Space settlement

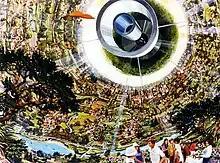
Interior of a Bernal sphere

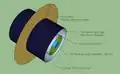
Kalpana One concept

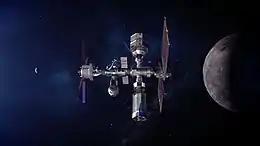
Concept art of the Lunar Gateway

Space settlements are in principle space stations, developments in space station construction therefore share many elements.